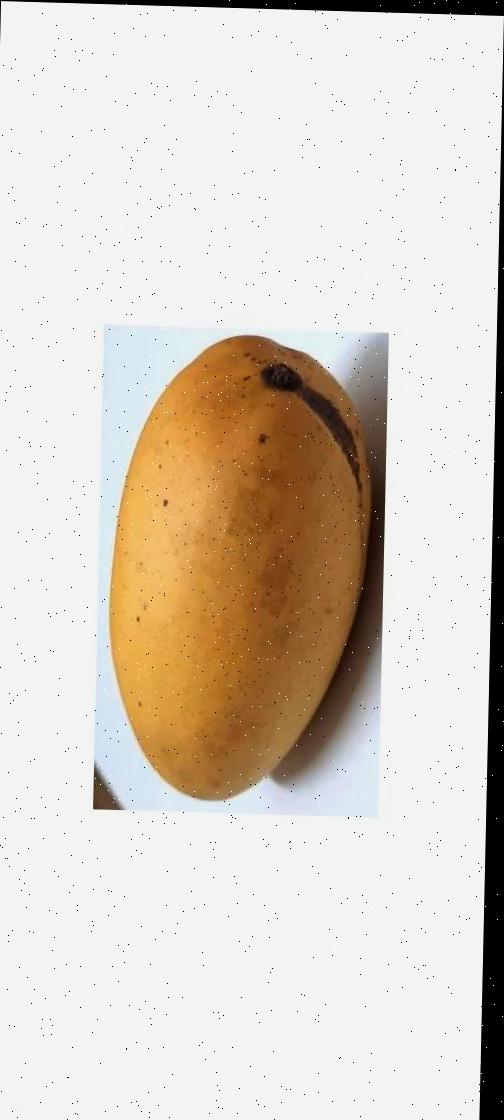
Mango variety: Katimon